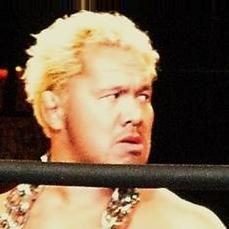
Age: 42